Hervé Roullet

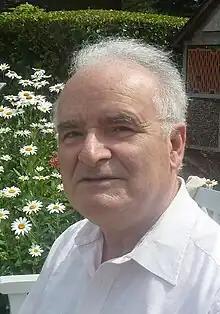
Roullet in December 2016

Roullet was born in Boulogne-Billancourt, near Paris, on 7 September 1947. He is an engineer from the École supérieure d'agriculture d'Angers and he graduated from IAE Paris (also known as Sorbonne Graduate Business School).